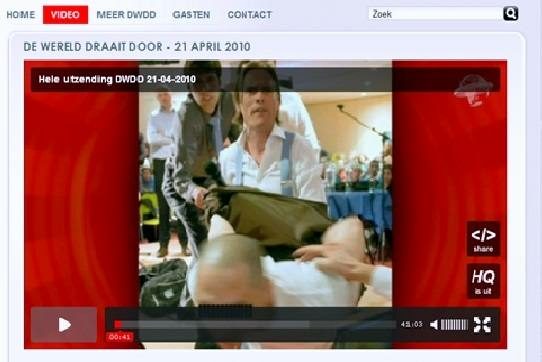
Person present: No